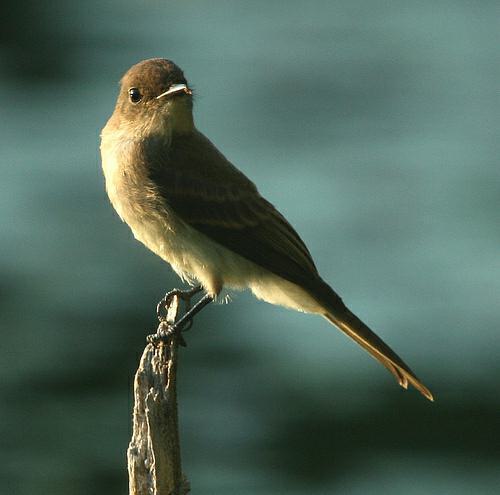
A photo of a sayornis